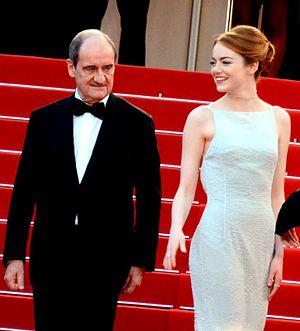
Pierre Lescure et Emma Stone au festival de Cannes
Emma Stone [ˈɛmə stoʊn], née le 6 novembre 1988 à Scottsdale, est une actrice américaine.